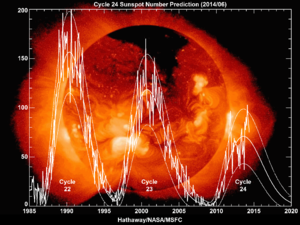
La propagation en haute fréquence, utilise des phénomènes physiques variés, onde de sol, onde directe ou réflexion ionosphérique, rendant la réception fluctuante. Son utilisation pour les liaisons à courtes ou longues distances n'est possible que par la connaissance de ces modes de propagation, le choix des fréquences, des modulations et des antennes à utiliser.
Le cycle solaire 24 est le vingt-quatrième cycle solaire depuis 1755, date du début du suivi intensif de l'activité et des taches solaires. Il s'agit du cycle solaire en cours actuellement, qui a commencé le 4 janvier 2008, mais l'activité est demeurée faible jusqu'à début 2010. Ce cycle semble être celui avec le plus faible nombre de tâches solaires enregistrées depuis 1750.